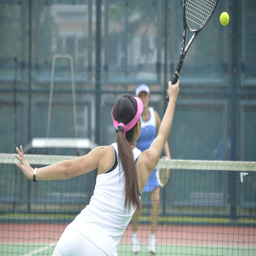
A woman playing tennis is reaching toward the ball.
This is two ladies playing tennis on a tennis court.
The tennis players are participating in a lively match.
A woman playing tennis hitting the ball to another women.
A woman hitting a tennis ball with a racquet.